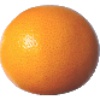
Label: Grapefruit Pink 1